Five Fragments

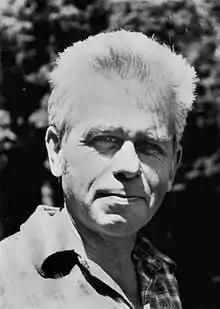
Edison Denisov was an admirer of the "Five Fragments"

Illness prevented Shostakovich from being able to attend the world premiere of the "Five Fragments". In a letter to Blazhkov dated April 27, 1965, he informed the conductor that he was still sick and unable to travel to Leningrad, but that his daughter Galina would be visiting the city soon and to give her a copy of the in-house recording of the world premiere. He told his student on May 11 that he was "of course very glad" to have the work performed. On September 21, Shostakovich wrote to Blazhkov: